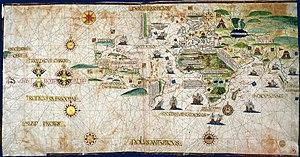
Carte de 1519 attribuée à Jorge Reinel
Jorge Reinel était un cartographe portugais renommé, fils du célèbre cartographe Pedro Reinel. Il participa en 1519 à Séville à l'élaboration de la carte prévue pour l'expédition de Fernand de Magellan et sa description des Moluques servit à la revendication de ces îles par l'Espagne. Il a formé de nombreux apprentis à l'art de la cartographie et notamment le portugais Diogo Ribeiro.
Fernand de Magellan, très probablement né à Porto aux environs de 1480 et mort sur l'île de Mactan aux Philippines le 27 avril 1521, est un navigateur et explorateur portugais de l'époque des Grandes découvertes. Il est connu pour être à l'origine de la première circumnavigation de l'histoire — débutée en 1519 sous ses ordres et achevée en septembre 1522 sous les ordres de Juan Sebastián Elcano, son second après trois ans de voyage — en ayant navigué vers l'ouest pour rejoindre les Moluques, découvrant sur son chemin le détroit qui porte son nom aujourd'hui.
José Manuel Garcia, né à Santarém au Portugal en 1956, est un historien portugais. Universitaire et auteur, son domaine d’expertise porte sur l’expansion maritime du Portugal du XVᵉ au XVIIᵉ siècle, et notamment la circumnavigation de Fernand de Magellan et de Juan Sebastián Elcano.
Les grandes découvertes sont la période historique qui s'étend du début du XVᵉ siècle jusqu'au début du XVIIᵉ siècle. Durant cette période, les monarchies et de riches compagnies commerciales européennes financent de grandes expéditions dans le but d'explorer le monde, cartographier la planète et établir des contacts directs avec l'Afrique, l'Amérique, l'Asie et l'Océanie. L'expression d’Âge des découvertes est également utilisée par les cartographes.